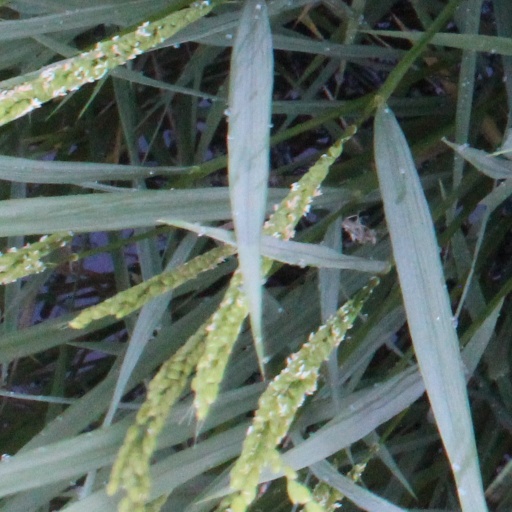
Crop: rice